Y Wladfa

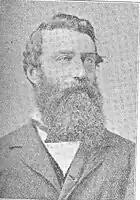
Lewis Jones

Towards the end of 1862, Captain Love Jones-Parry and Lewis Jones (after whom Trelew was named) left for Patagonia to decide whether it was a suitable area for Welsh emigrants. They first visited Buenos Aires where they held discussions with the Interior Minister Guillermo Rawson then, having come to an agreement, headed south. They reached Patagonia in a small ship named the "Candelaria", and were driven by a storm into a bay which they named "Porth Madryn", after Jones-Parry's estate in Wales. The town that grew near the spot where they landed is now named Puerto Madryn. On their return to Wales they declared the area to be very suitable for colonization.